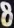
Number: 8